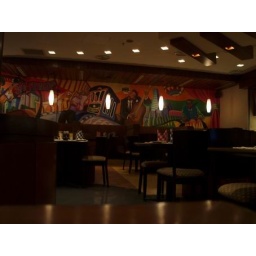
The beautiful wall design in the steak house